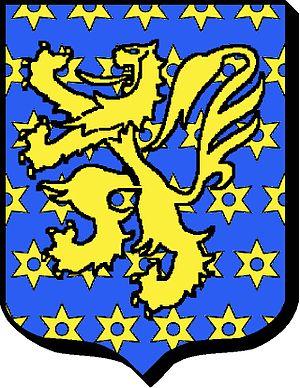
D'azur, semé de molettes d'or, au lion de même brochant.
Charles de Culant, Grand Maître de l'Hôtel de France, frère de Philippe de Culant, maréchal de France.
Louis de Culant, baron de Culan et de Châteauneuf-sur-Cher, amiral de France et compagnon d'armes de Jeanne d'Arc, frère de Jean de Culant, seigneur de la Crête, oncle de Philippe, maréchal de France, et de Charles, grand maître de l'hôtel de France.